Question: Please indicate a possible affordance area of the pack_suitcase that can be used for packing
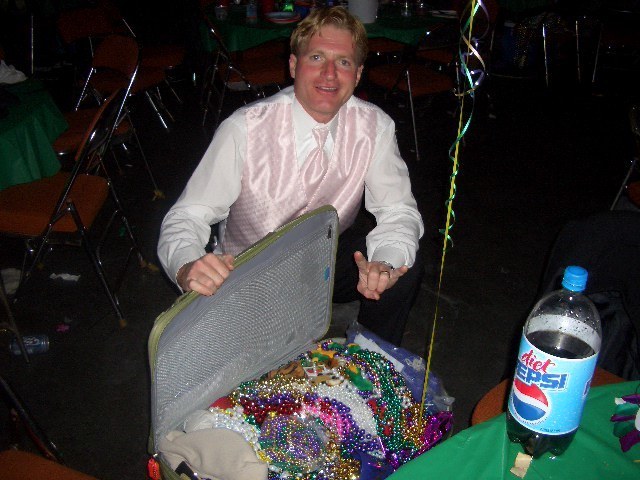
Answer: [145.5, 207, 471.5, 479]